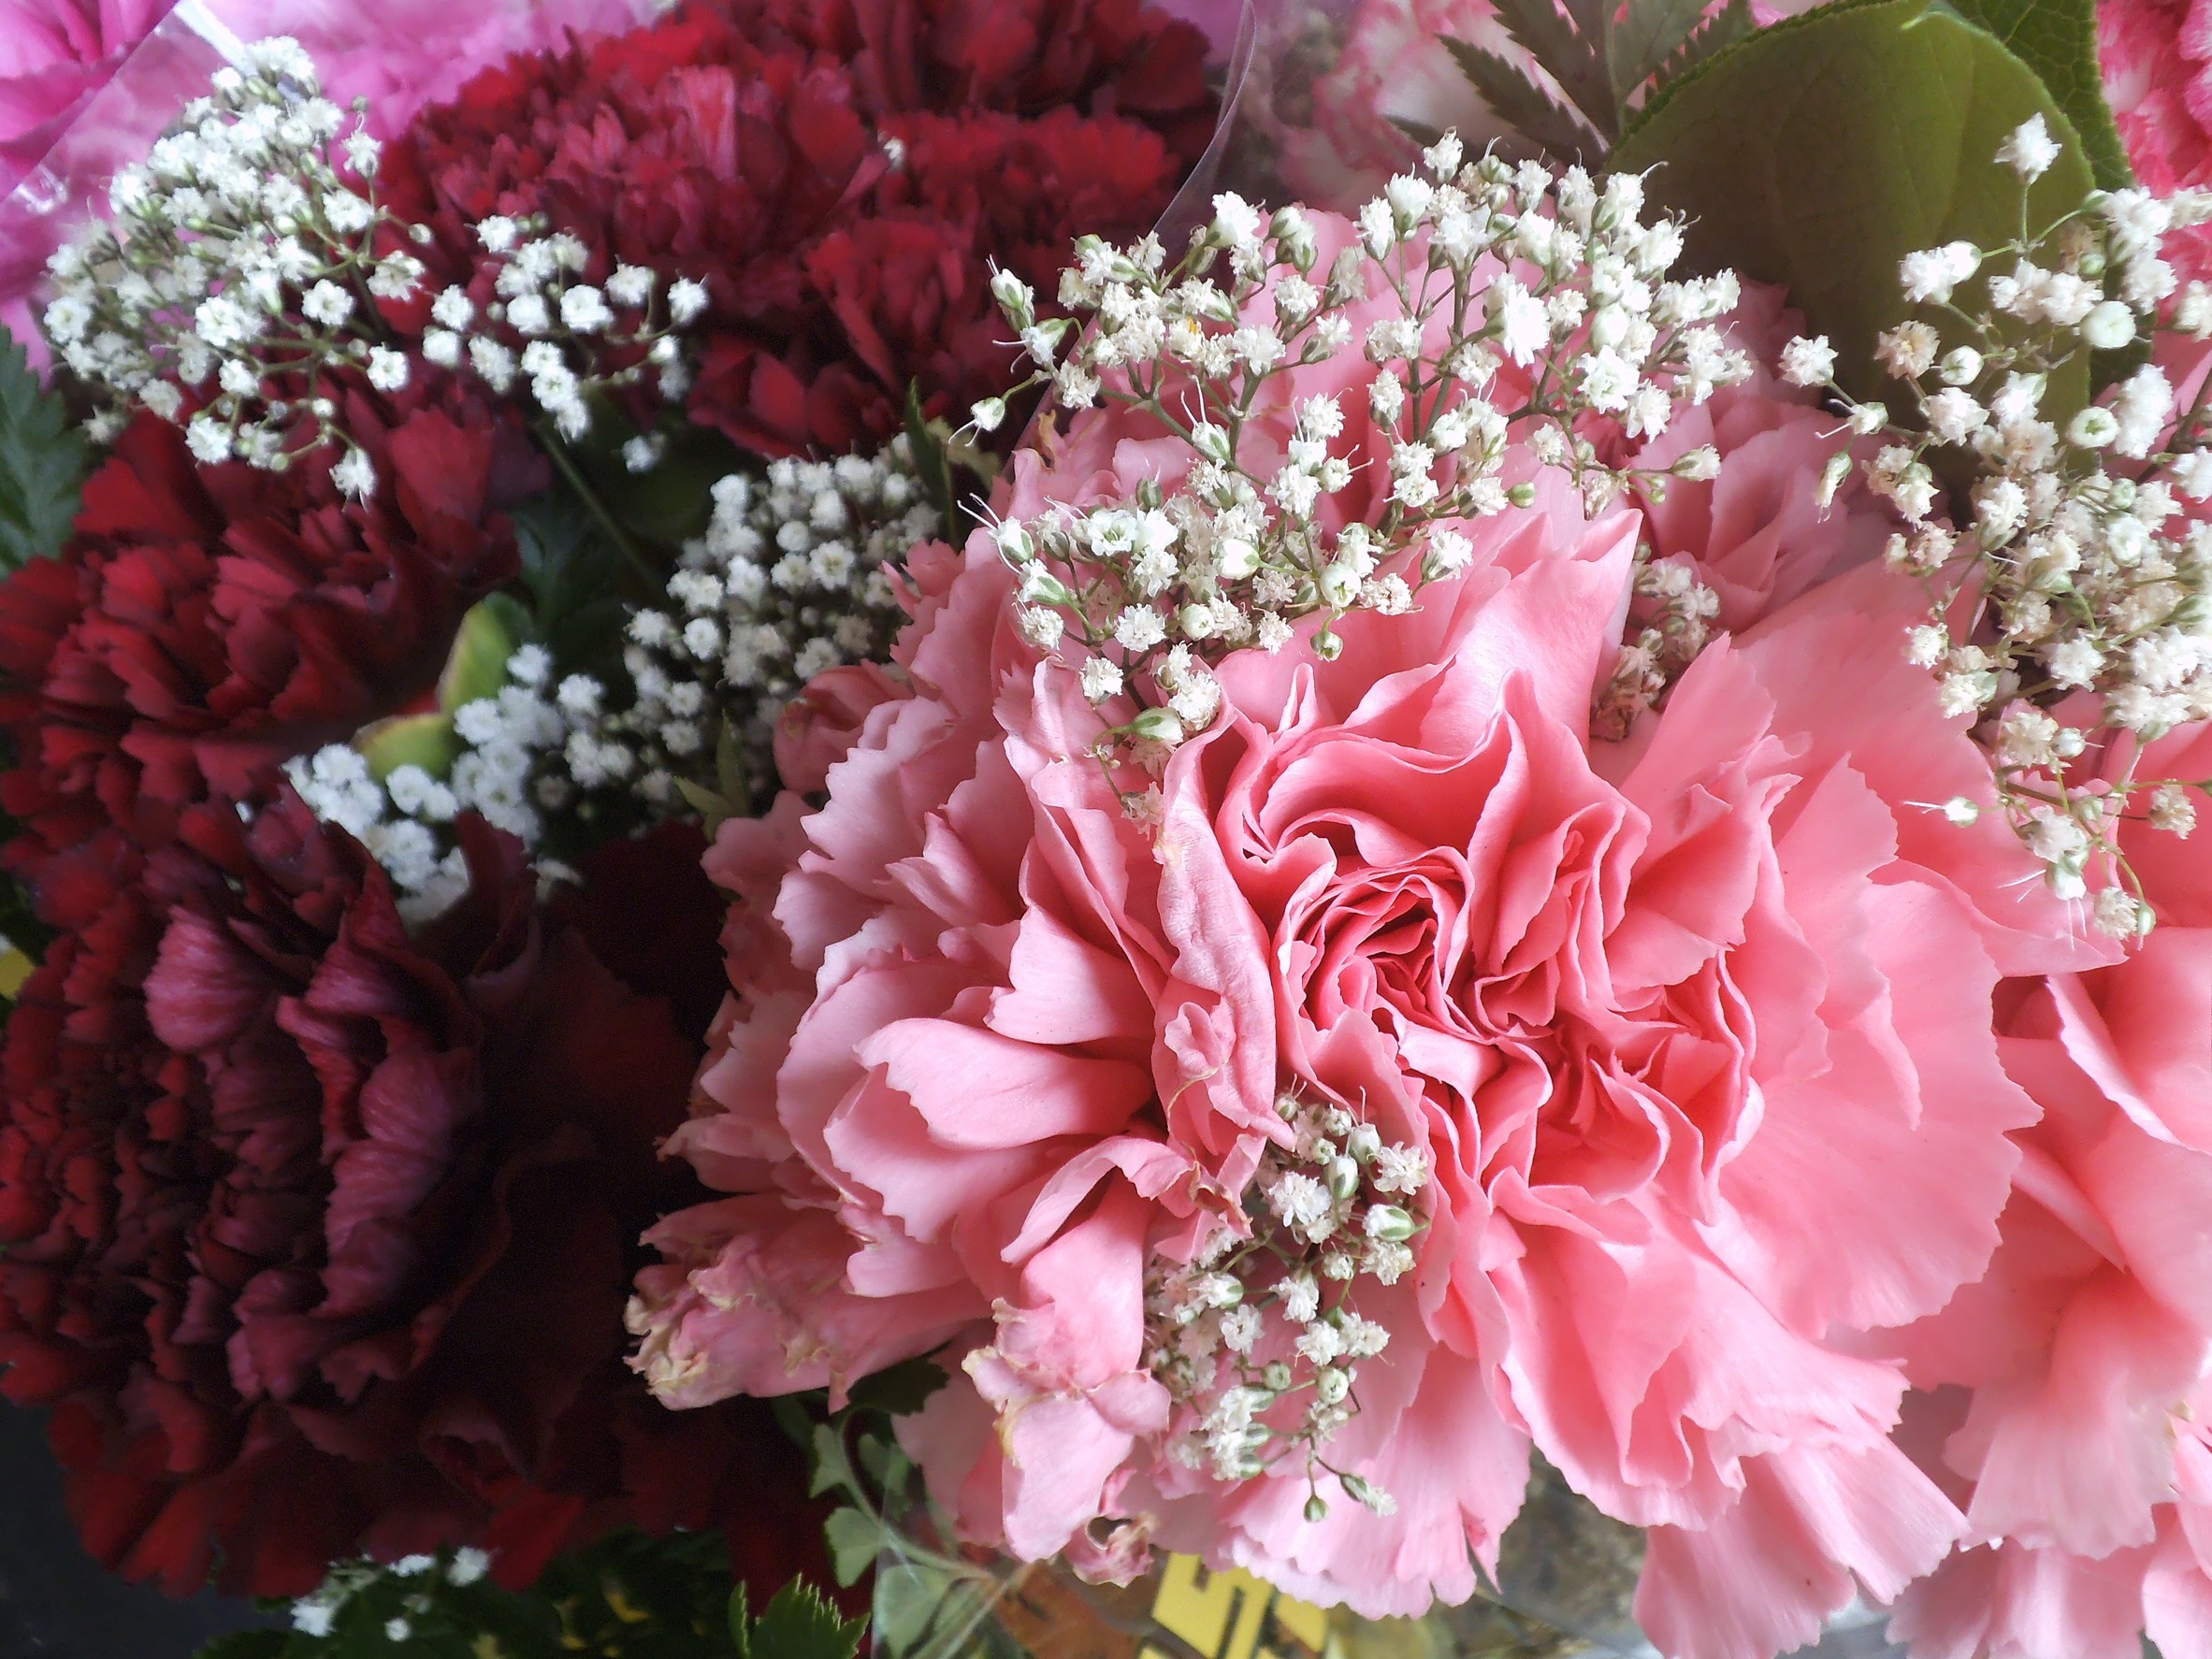
blossom, plant, flower, petal, bloom, floral, love, bouquet, gift, rose, decoration, symbol, macro, romance, romantic, pink, wedding, petals, shrub, carnation, valentine, floristry, peony, dianthus, flowering plant, flower bouquet, cut flowers, floral design, land plant, flower arranging